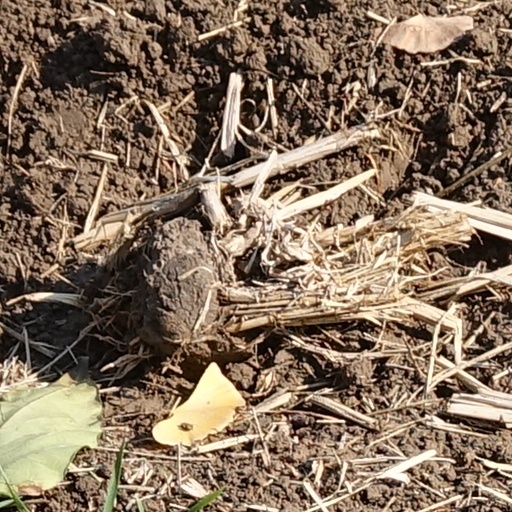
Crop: wheat